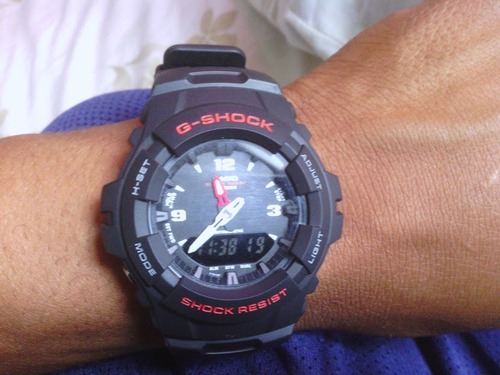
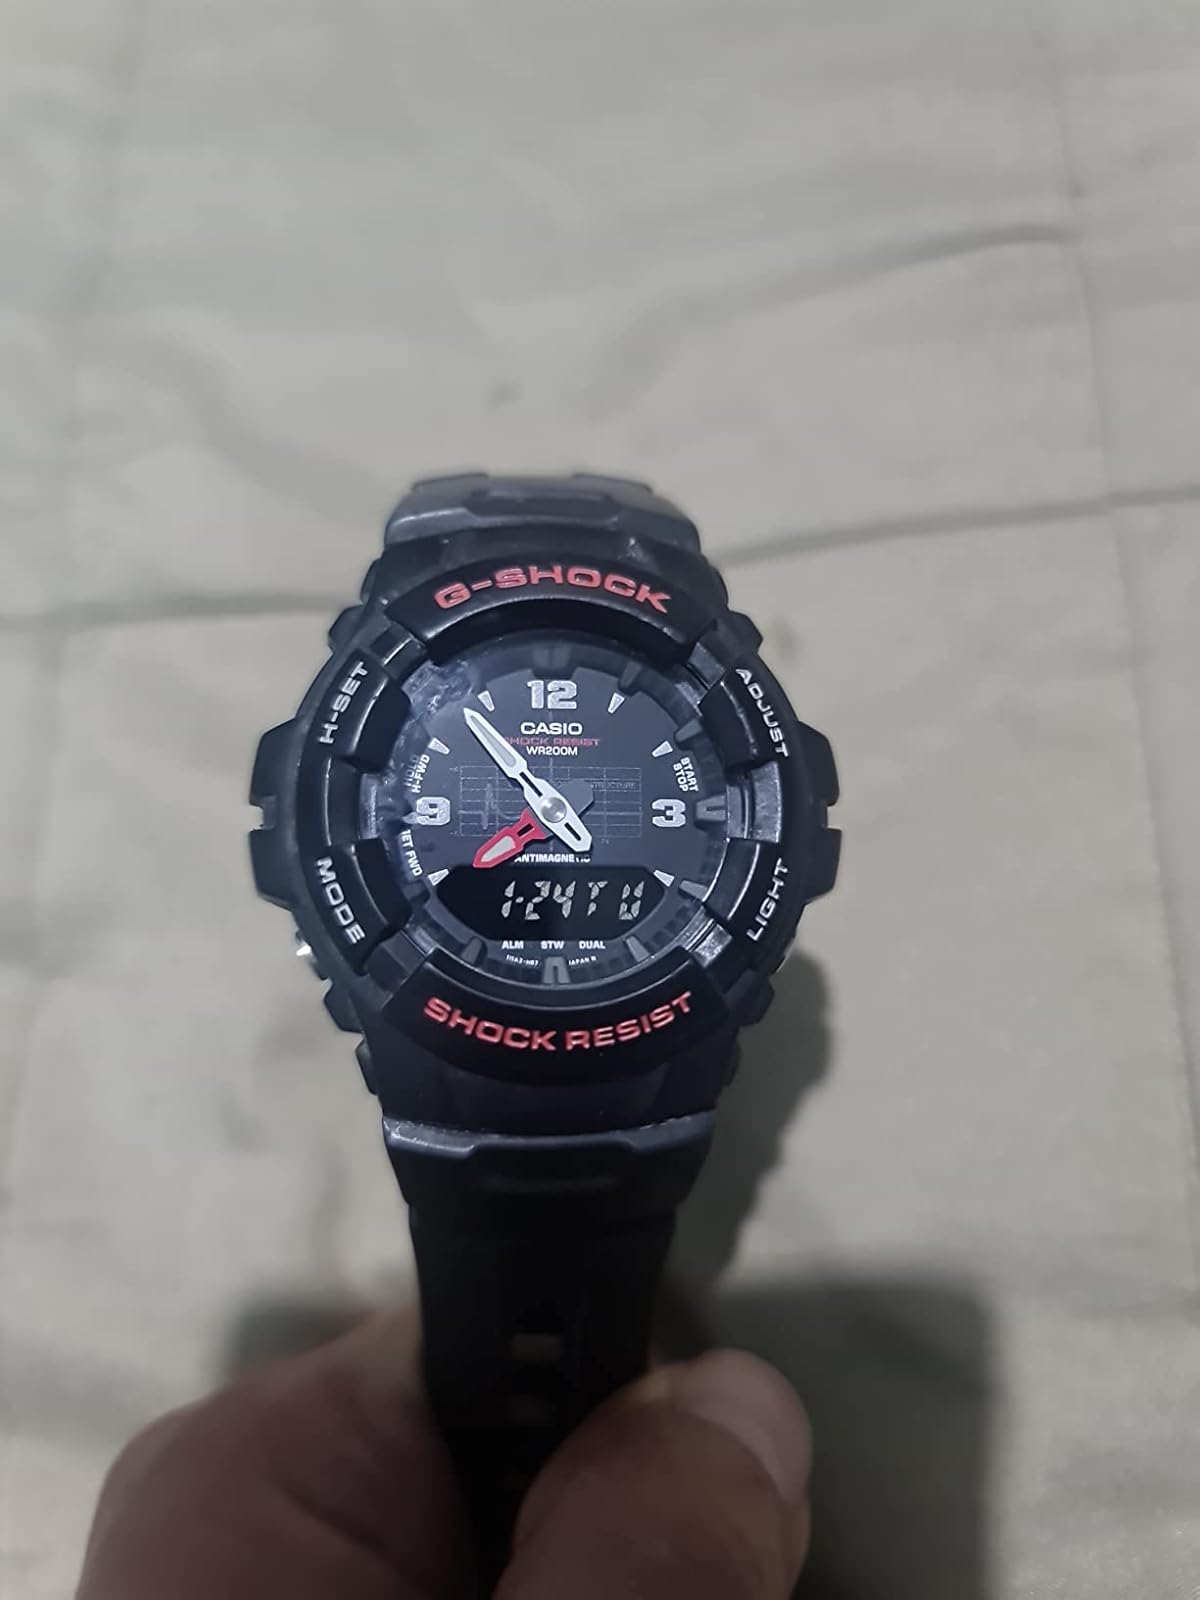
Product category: accessories_watch
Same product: yes